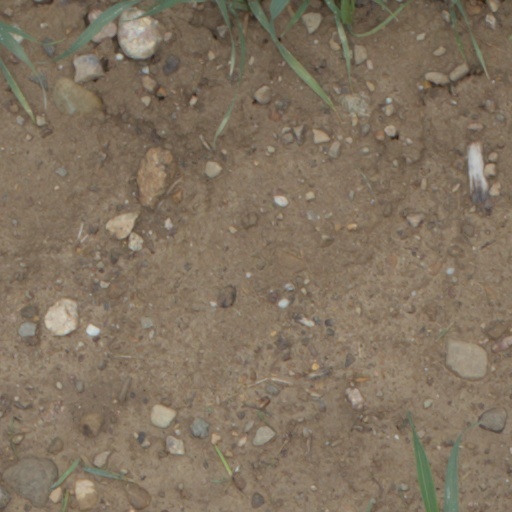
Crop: wheat